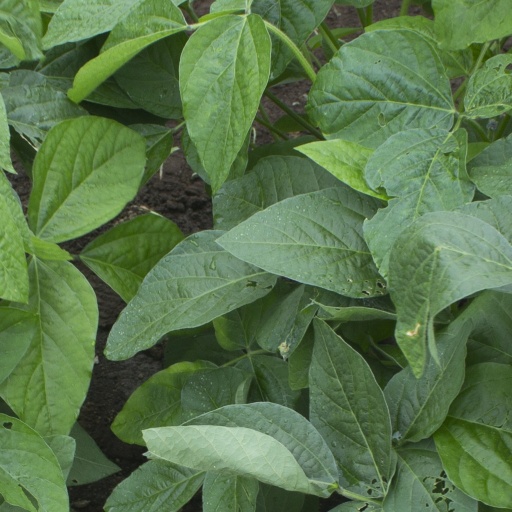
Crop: soybean